Sissy Spacek

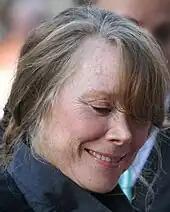
Spacek at the "Get Low" premiere in 2009

Spacek played unfaithful wife Ruth in Rodrigo García's drama film "Nine Lives" (2005) and a woman suffering from Alzheimer's disease in the television film "Pictures of Hollis Woods" (2007). She played a supporting role in Seth Gordon's comedy film "Four Christmases" (2008) and the lead role in the drama film "Lake City" (2008). Spacek appeared in the HBO series "Big Love" for a multi-episode arc as a powerful Washington, D.C. lobbyist and earned a nomination for the Primetime Emmy Award for Outstanding Guest Actress in a Drama Series. She narrated the 2005 audiobook of Stephen King's 1974 novel "Carrie". In 2006, Spacek narrated Harper Lee's novel "To Kill a Mockingbird" (1960), which sold over 30 million copies. She was honored with a star on the Hollywood Walk of Fame in 2011. That same year, Spacek appeared in Tate Taylor's period drama film "The Help", whose ensemble cast, including Emma Stone, Viola Davis, Bryce Dallas Howard, Octavia Spencer, Jessica Chastain and Allison Janney, received the Screen Actors Guild Award for Outstanding Performance by a Cast in a Motion Picture.